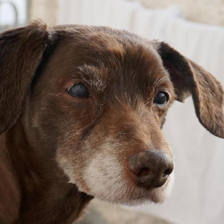
Label: animals